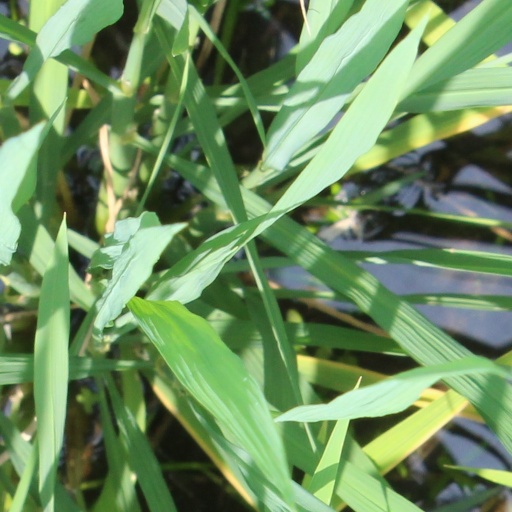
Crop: rice